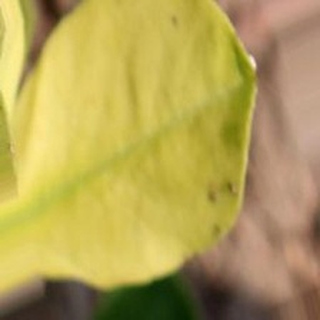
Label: groundnut_nutrition_deficiency